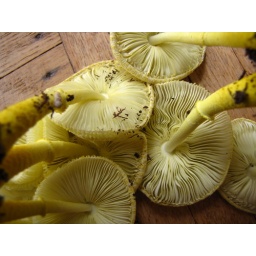
Found in a house plant